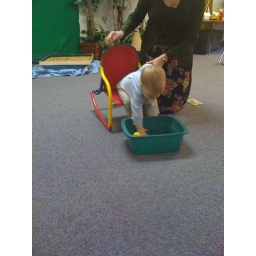
After putting his duck in the water Connor decides to reach in and splash around.